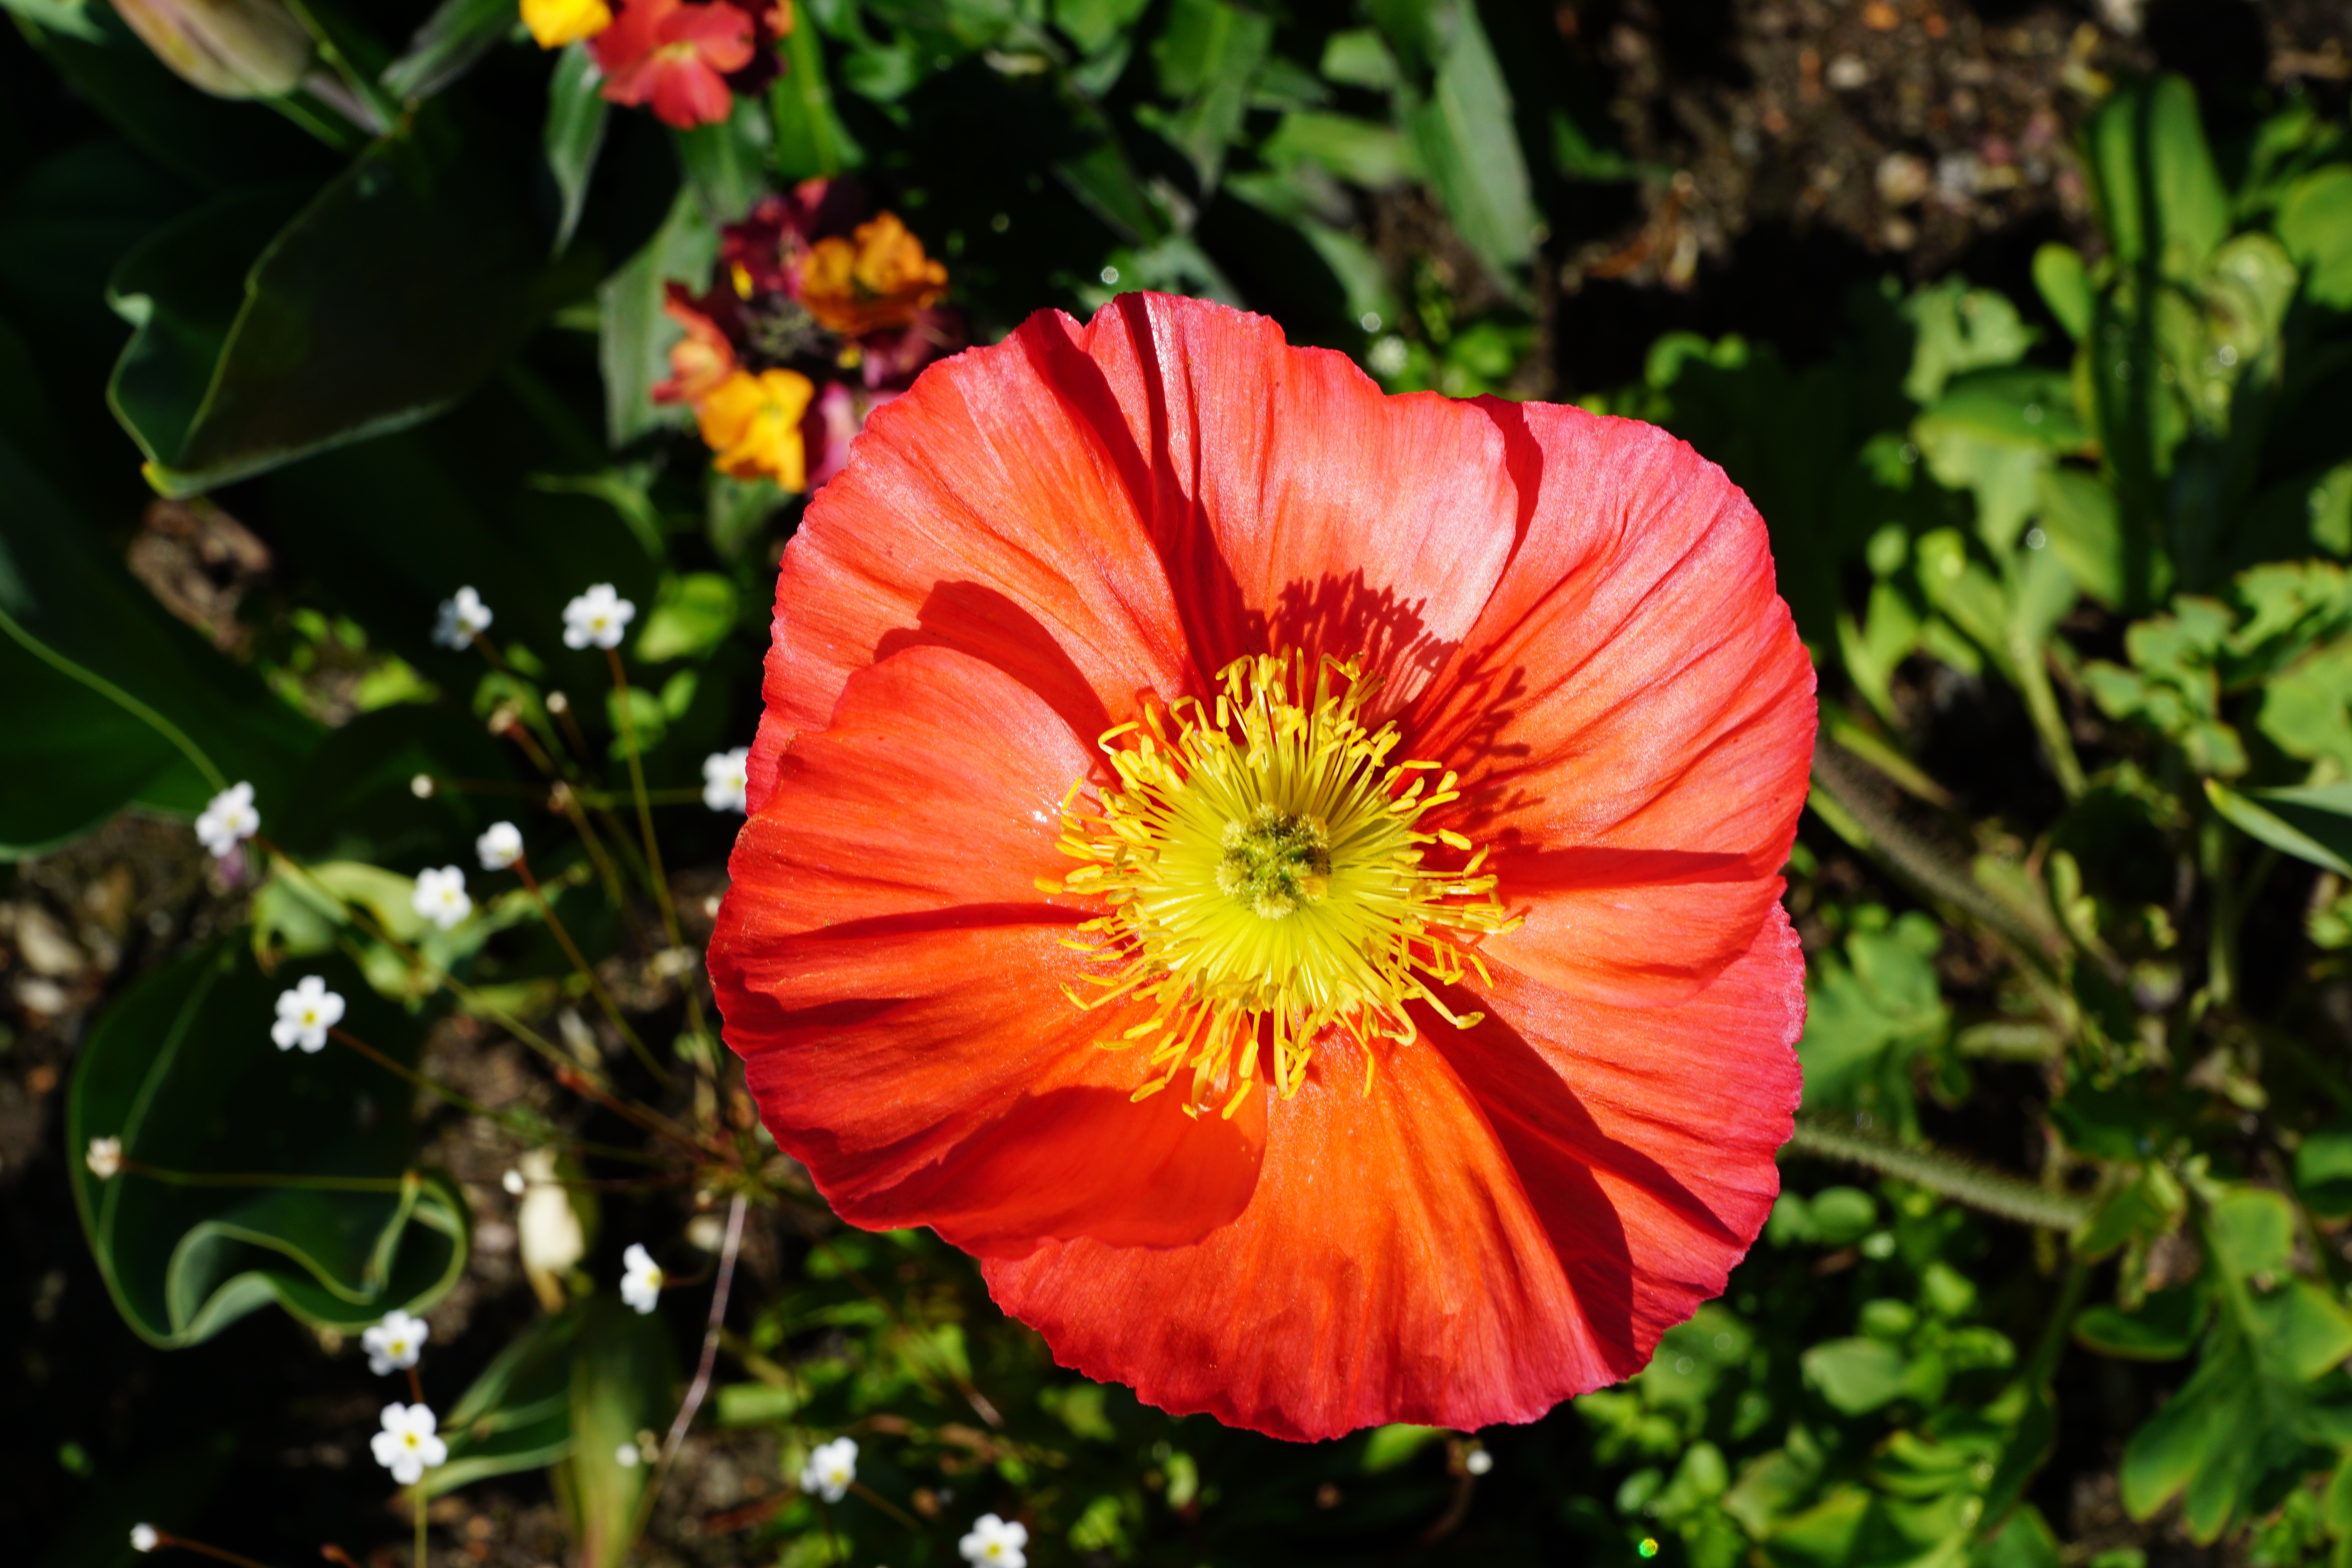
nature, blossom, plant, flower, petal, bloom, spring, green, botany, flora, wildflower, poppy, daylily, macro photography, flowering plant, land plant